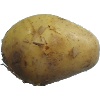
Label: Potato White 1